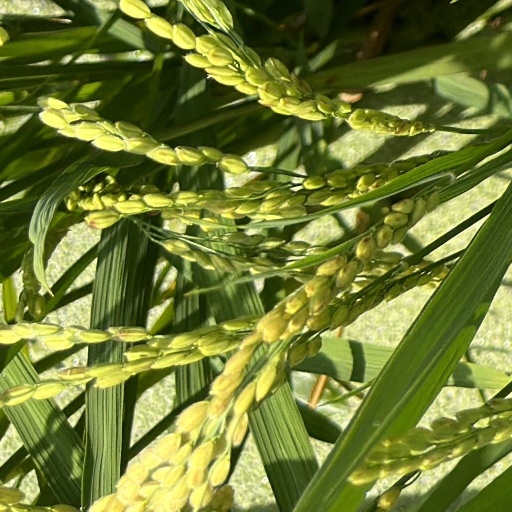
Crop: rice